33rd Brigade (Australia)

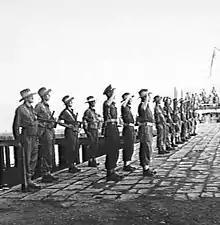
Shore party from the 33rd Brigade at Ambon, September 1945

Under Dyke's command, the 12th/40th deployed from Darwin to Timor in early September. They arrived at Koepang, in the middle of the month, shortly after the Japanese surrender on 11 September, which took place on board the survey ship HMS "Moresby", in Dyke's presence just prior to him handing over as 33rd Brigade commander. At Koepang, the 12th/40th established themselves in former Dutch barracks and began patrolling and internal security duties. This included collecting Japanese prisoners of war, distributing food and supplies, identifying war criminals and overseeing Japanese security details and work parties, collecting weapons and ammunition, and reconstruction efforts. Arrangements were also made to return around 200 Australian former prisoners of war back to Darwin.